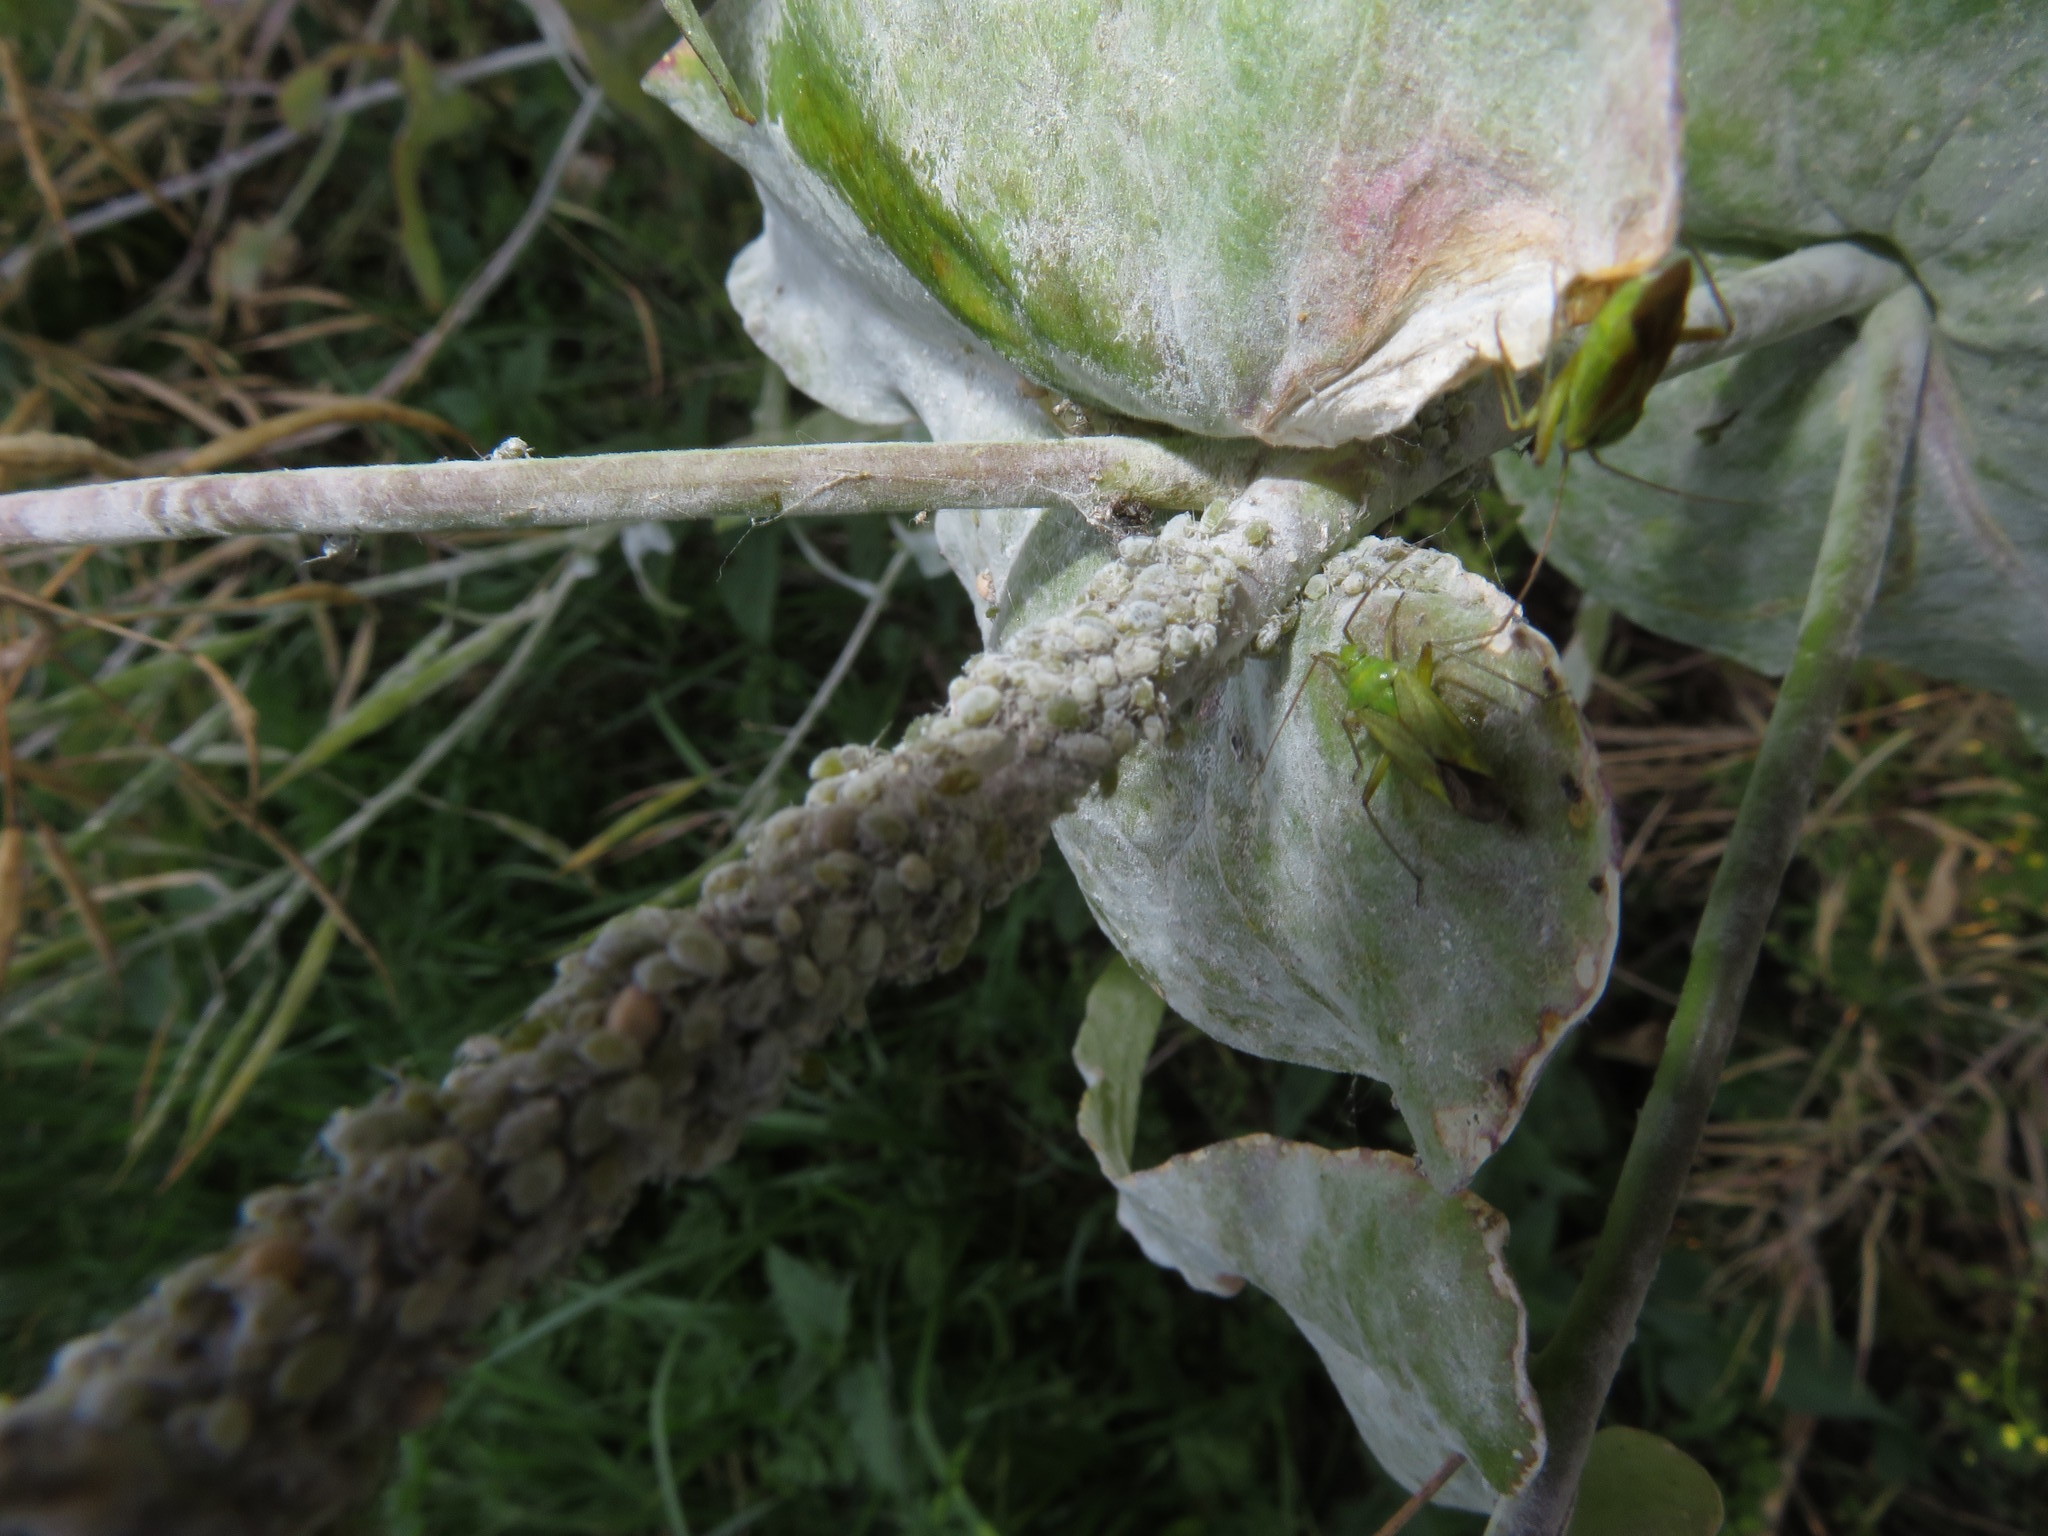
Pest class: cabbage_aphid